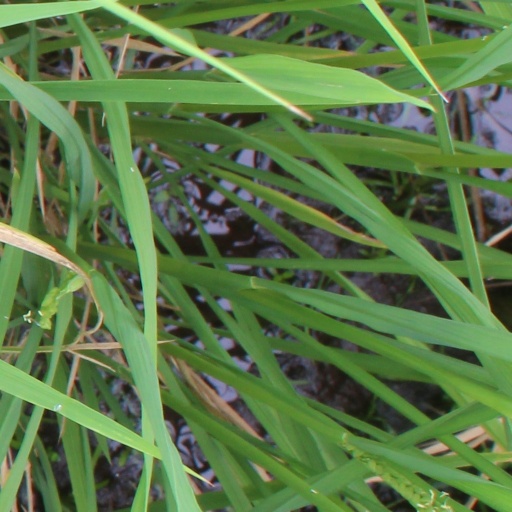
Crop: rice